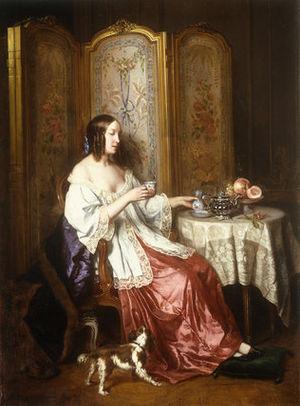
Une tasse de chocolat